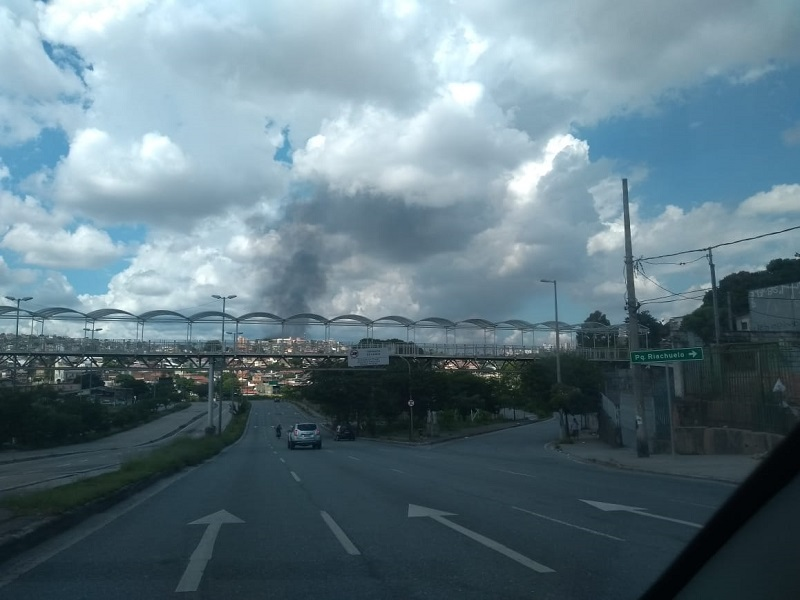
Fire: no
Smoke: yes